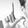
ASL letter: L